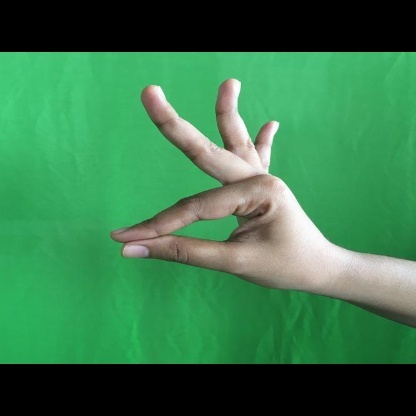
Mudra: Hamsasyam